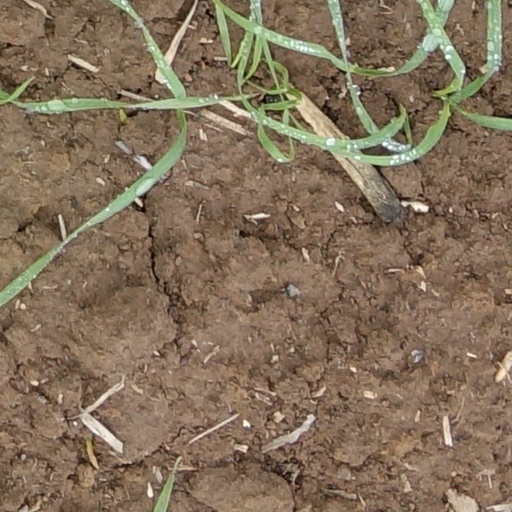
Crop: wheat